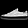
Label: Sneaker